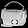
Label: Bag